Sizarail

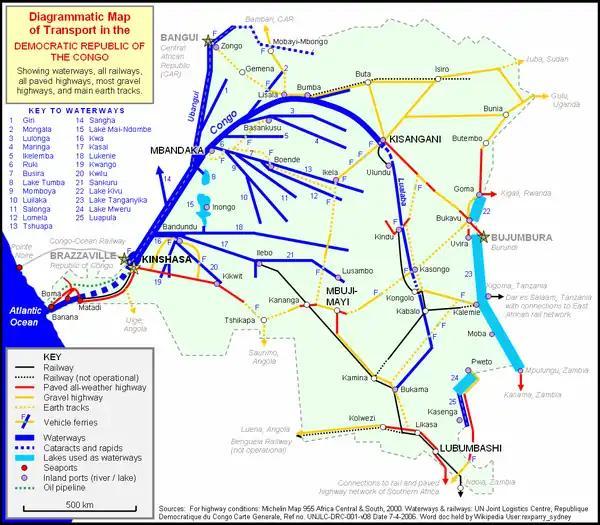
DRC transport map.

In the 1990s the mining company Gécamines almost ceased to produce copper, while the state-owned SNCZ railway network ceased to function.